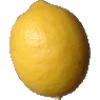
Label: lemon